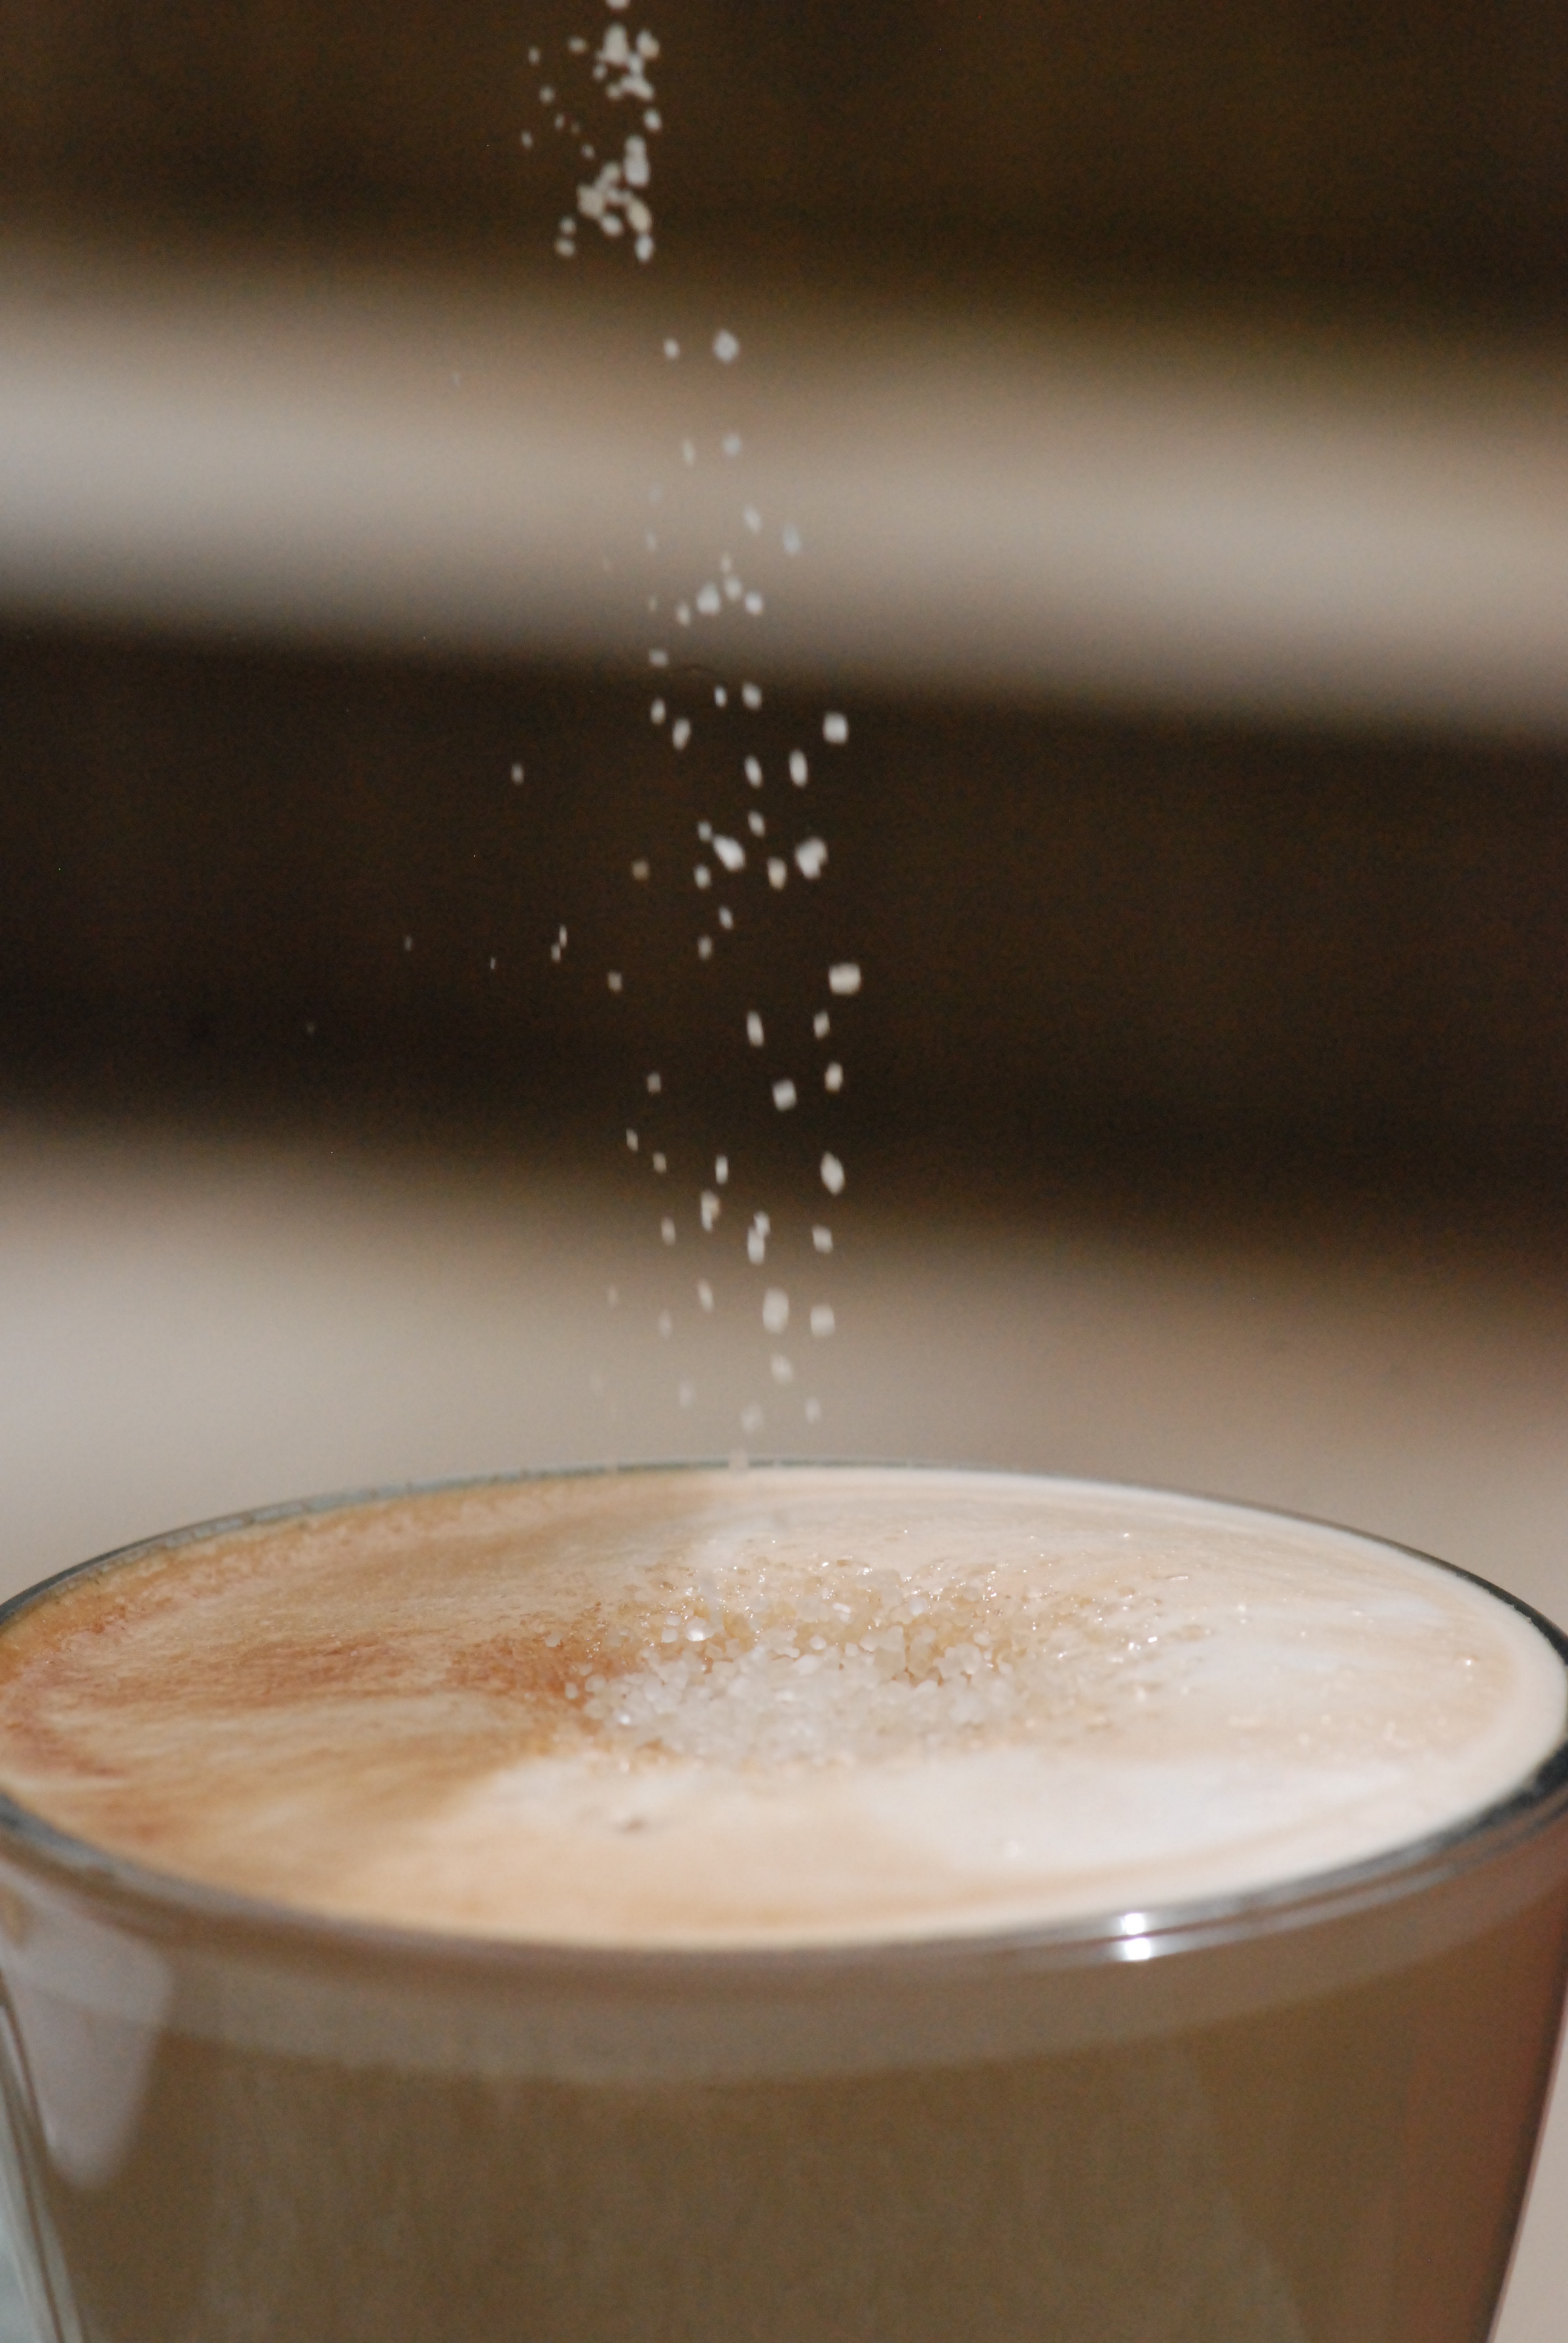
cafe, coffee shop, coffee, restaurant, aroma, cup, latte, food, beverage, drink, breakfast, lighting, coffee cup, cup of coffee, caffeine, hot, taste, flavor, coffee background